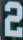
Number: 2